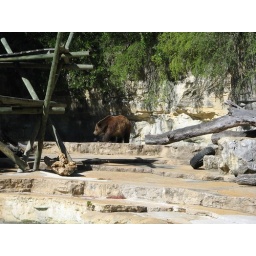
Hungry bear.This bear was eyeballing my 7 year old nephew in his bright red tracksuit.